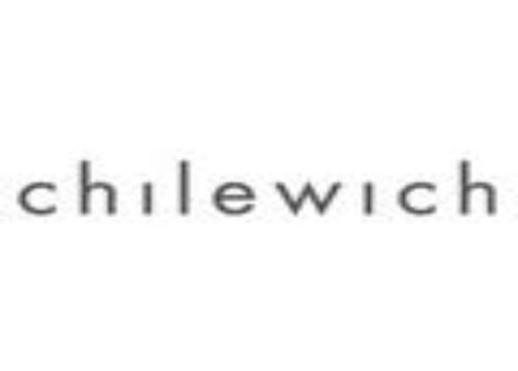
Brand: chilewich
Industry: Clothes